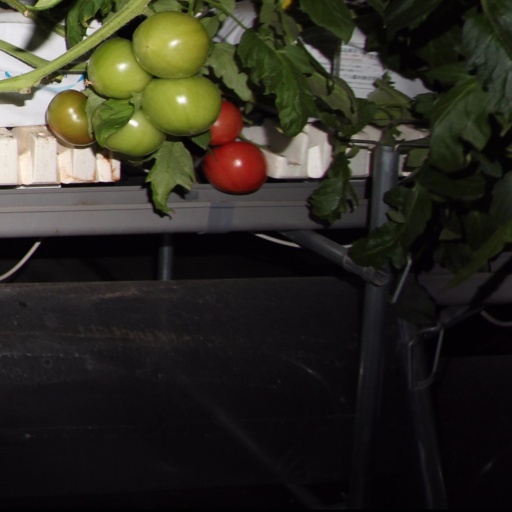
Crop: tomato